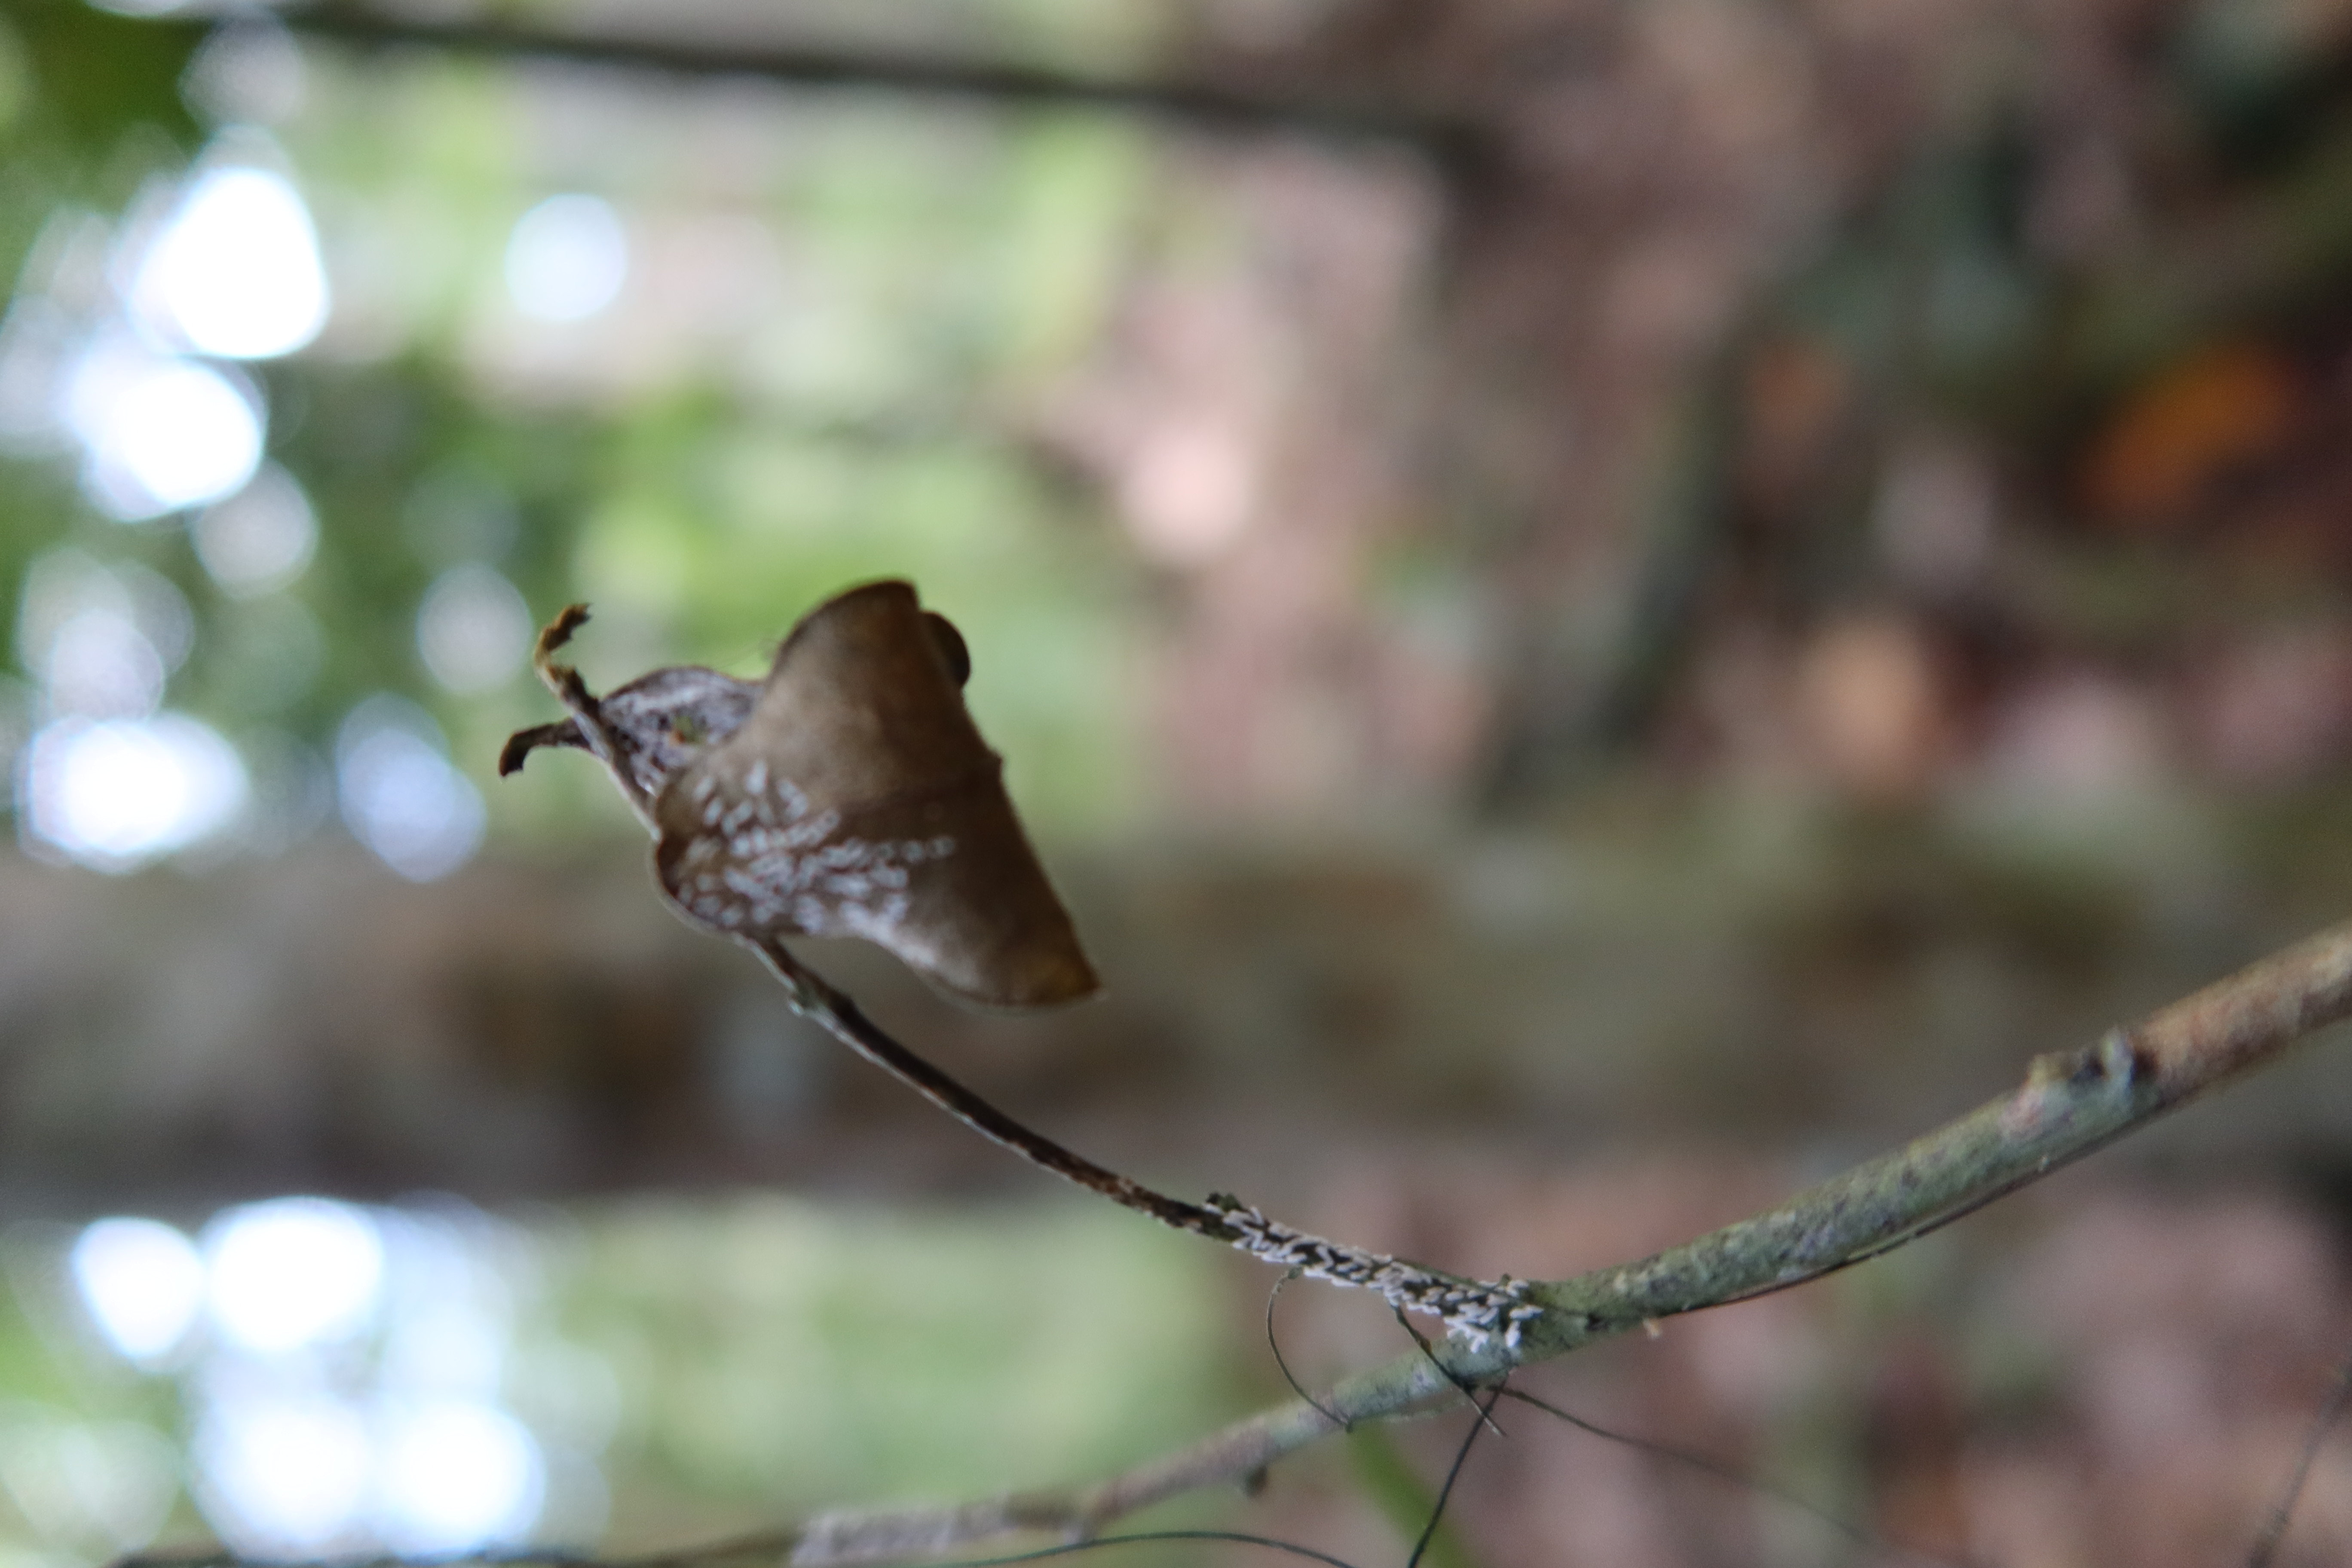
Label: Mealy bugs